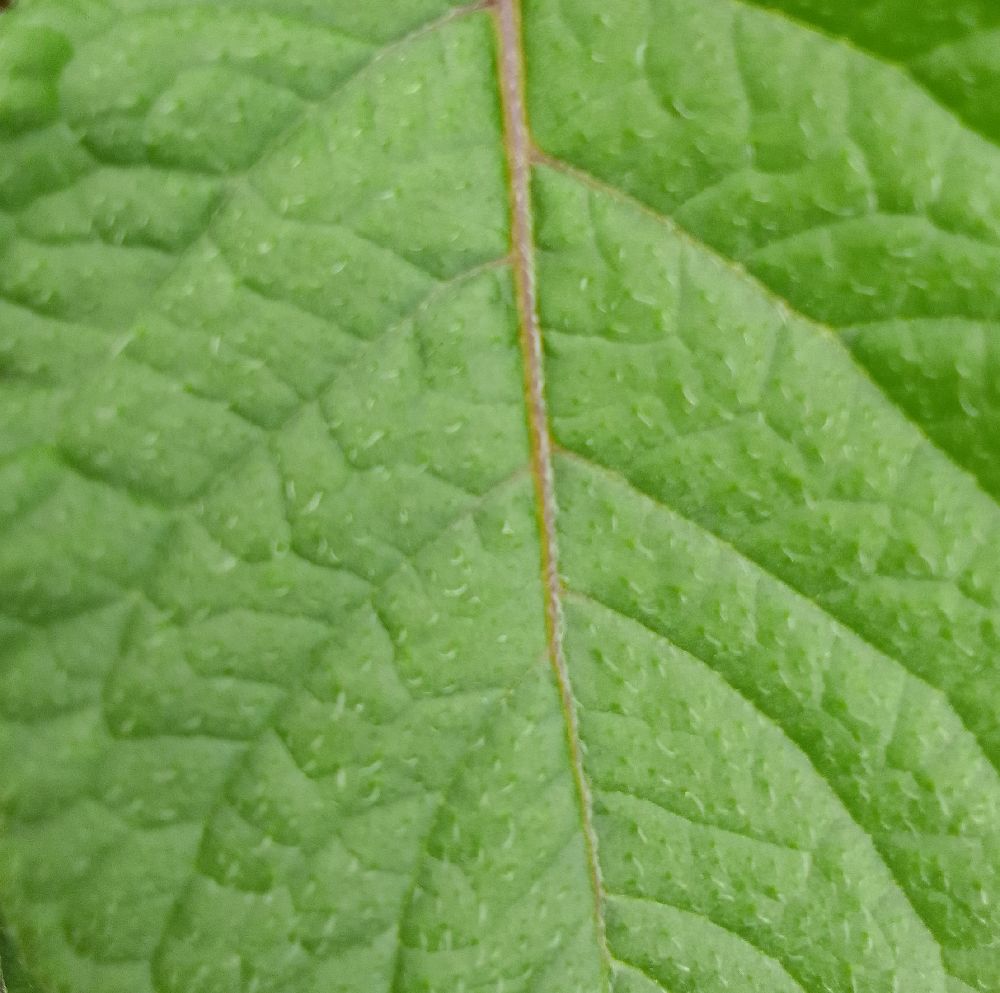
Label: Healthy